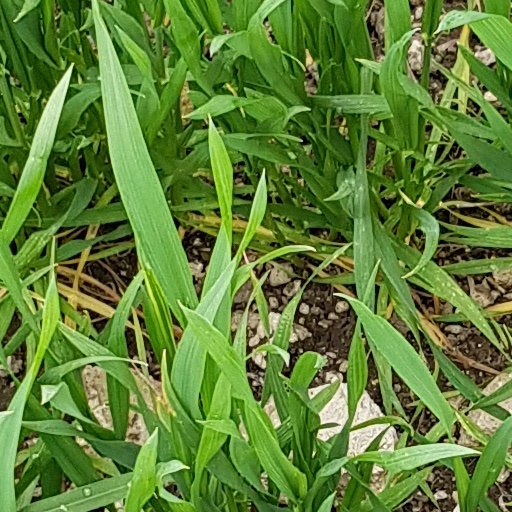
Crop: wheat